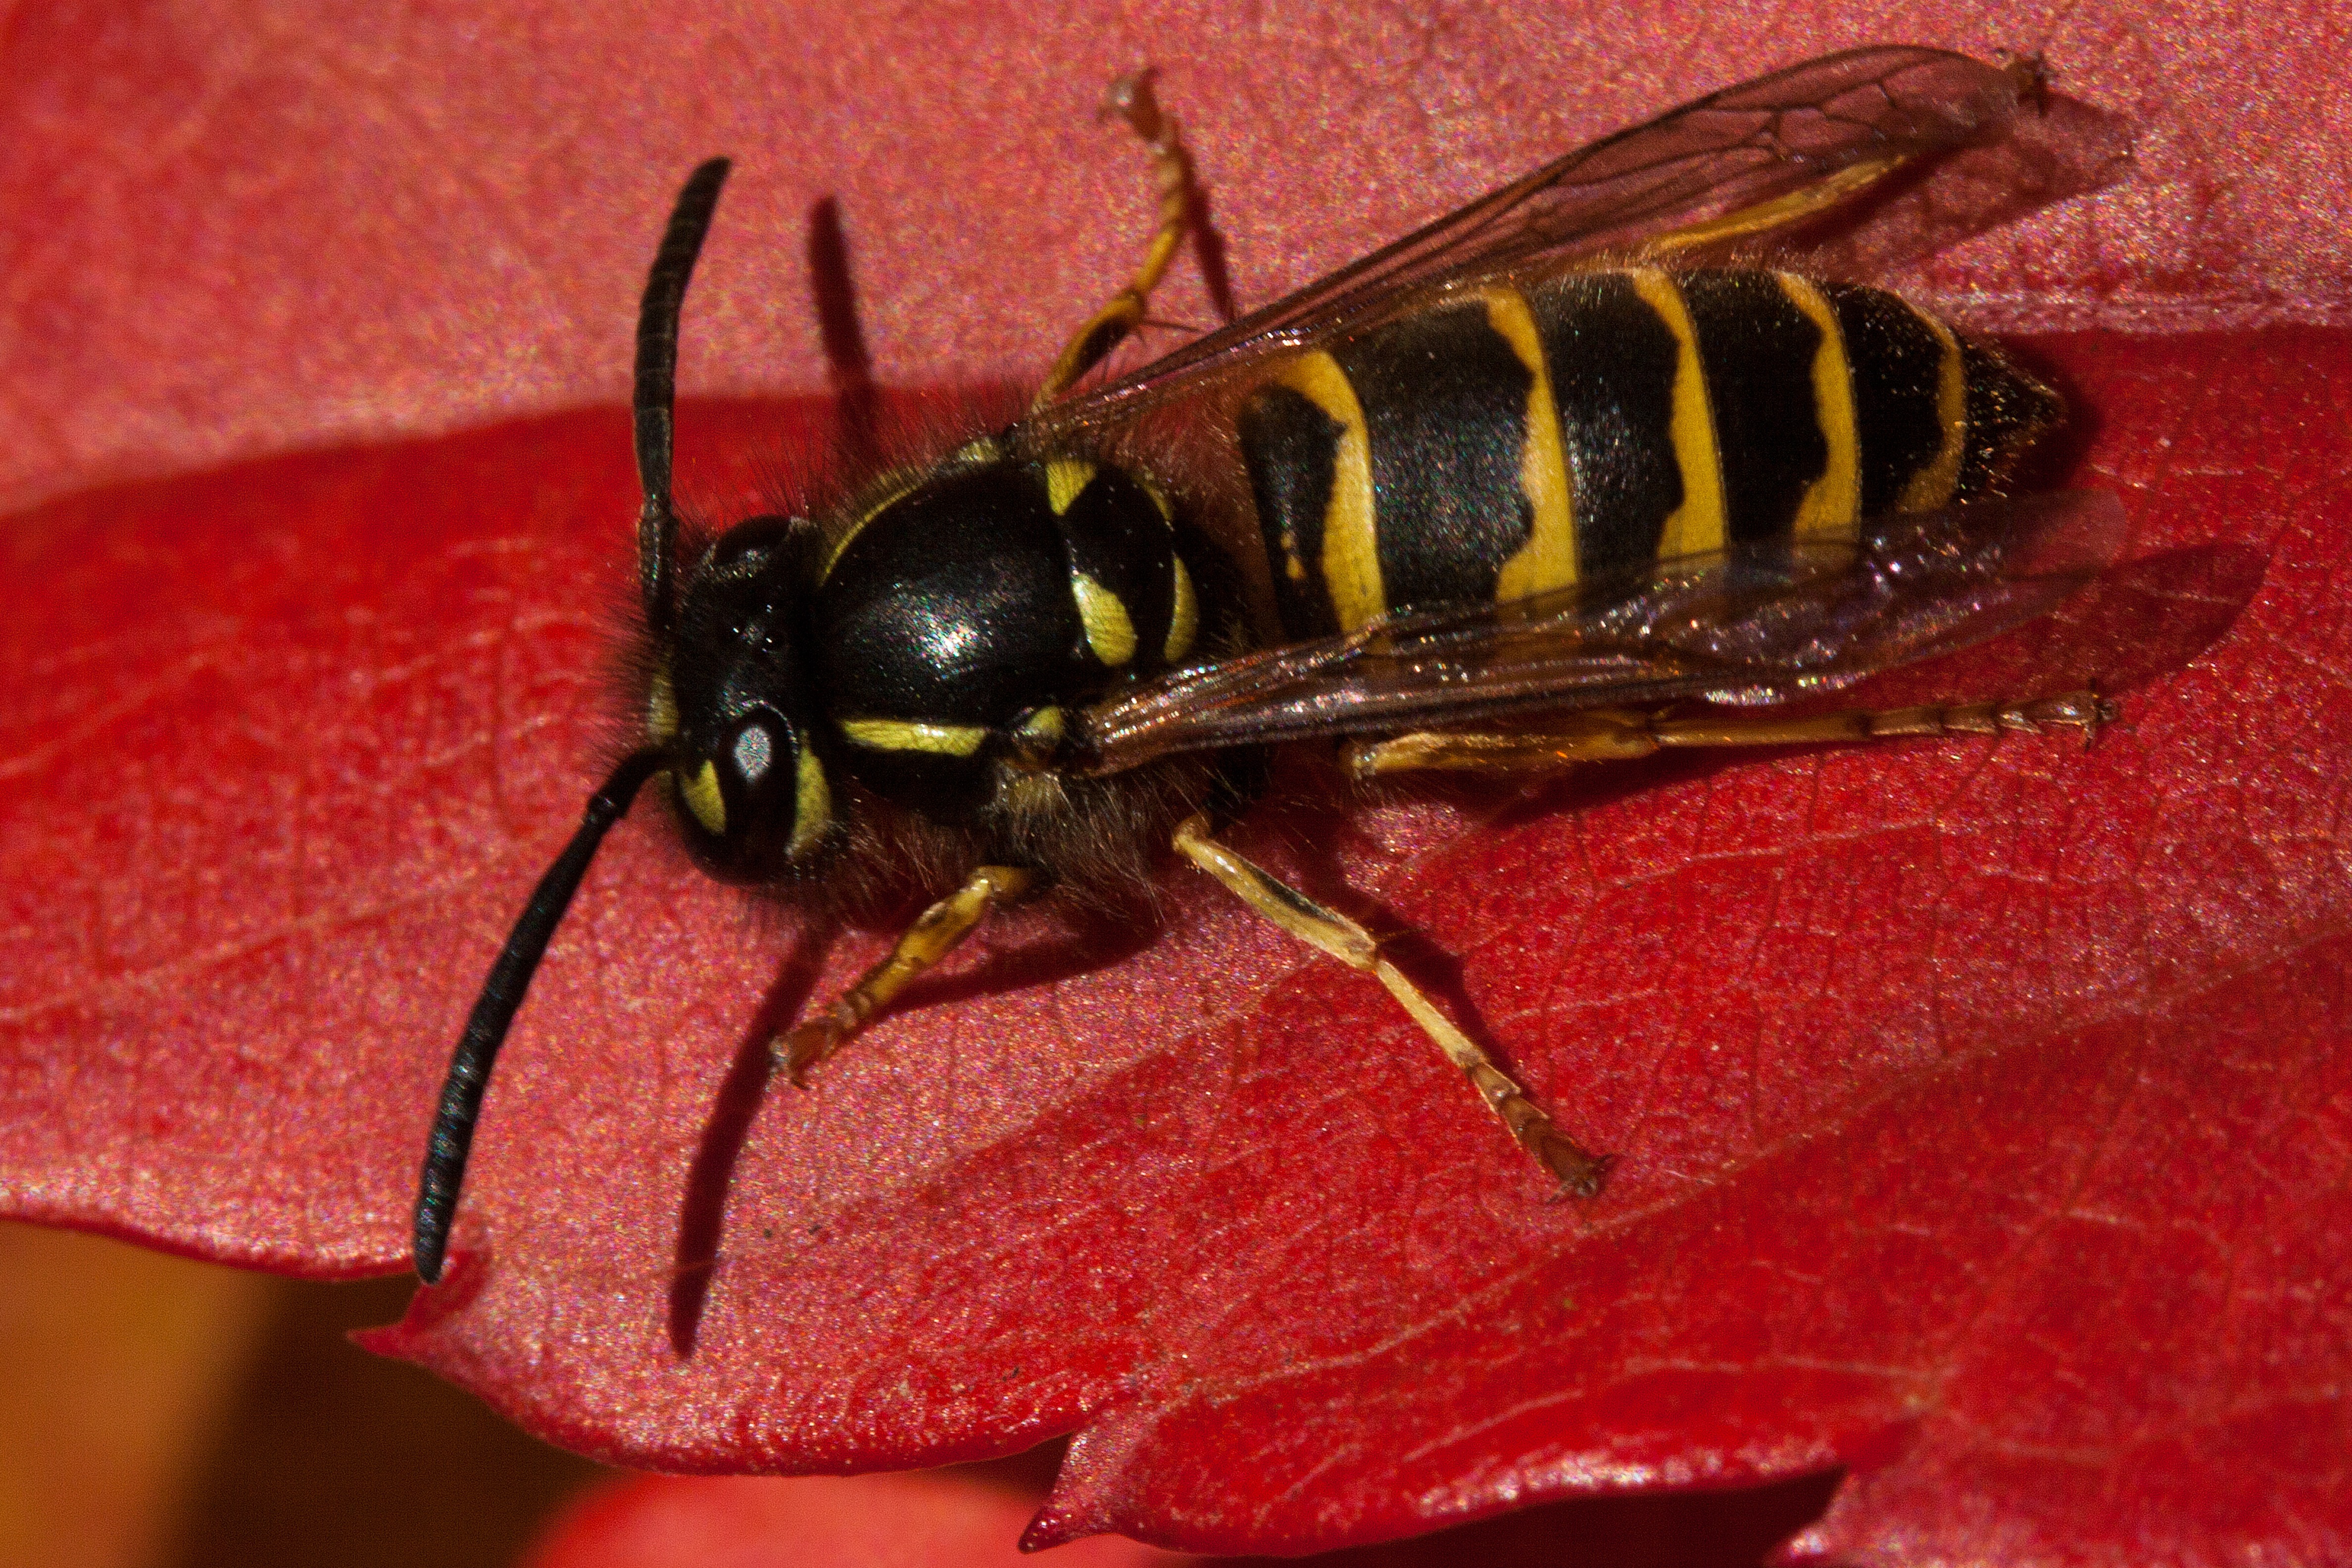
animal, red, insect, autumn, fauna, invertebrate, close up, pest, red leaf, macro photography, vespidae, arthropod, german wasp, true wasp, vespinae, subfamily of vespidae stubs